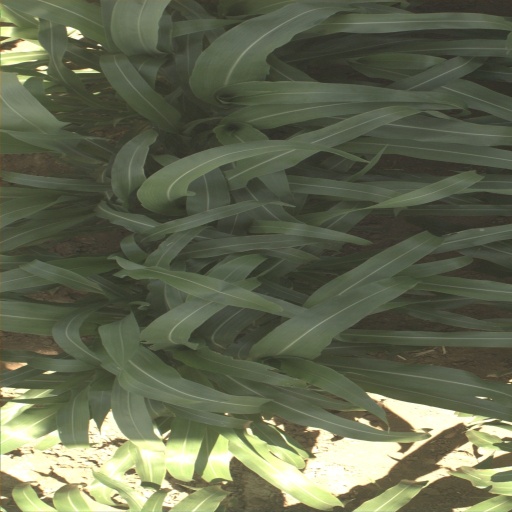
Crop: sorghum